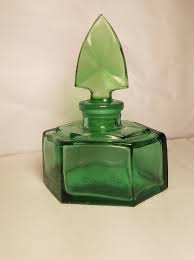
Label: glass